Eva Gardner

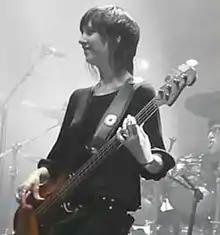
Gardner performing

As a returning member of Pink's band, Gardner began promotional appearances in support of "The Truth About Love", with a September 2012 album release date.